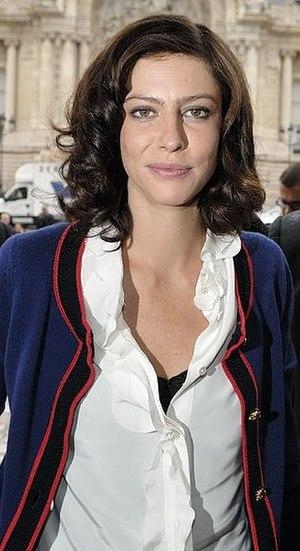
Gainsbourg (vie héroïque) est un film français écrit et réalisé par Joann Sfar, sorti en 2010.